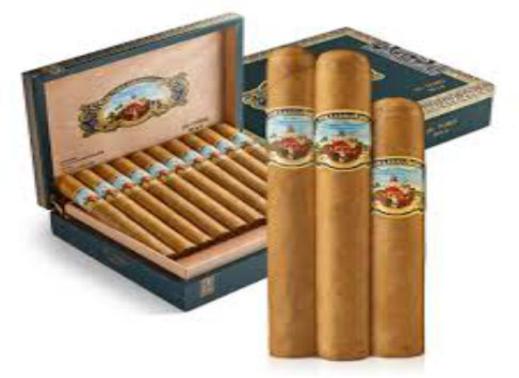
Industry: Necessities